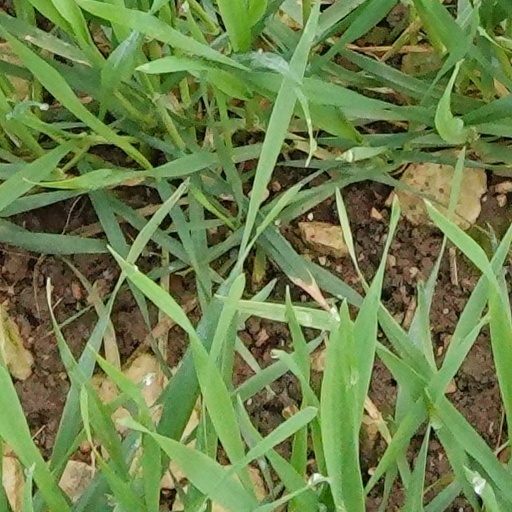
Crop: wheat